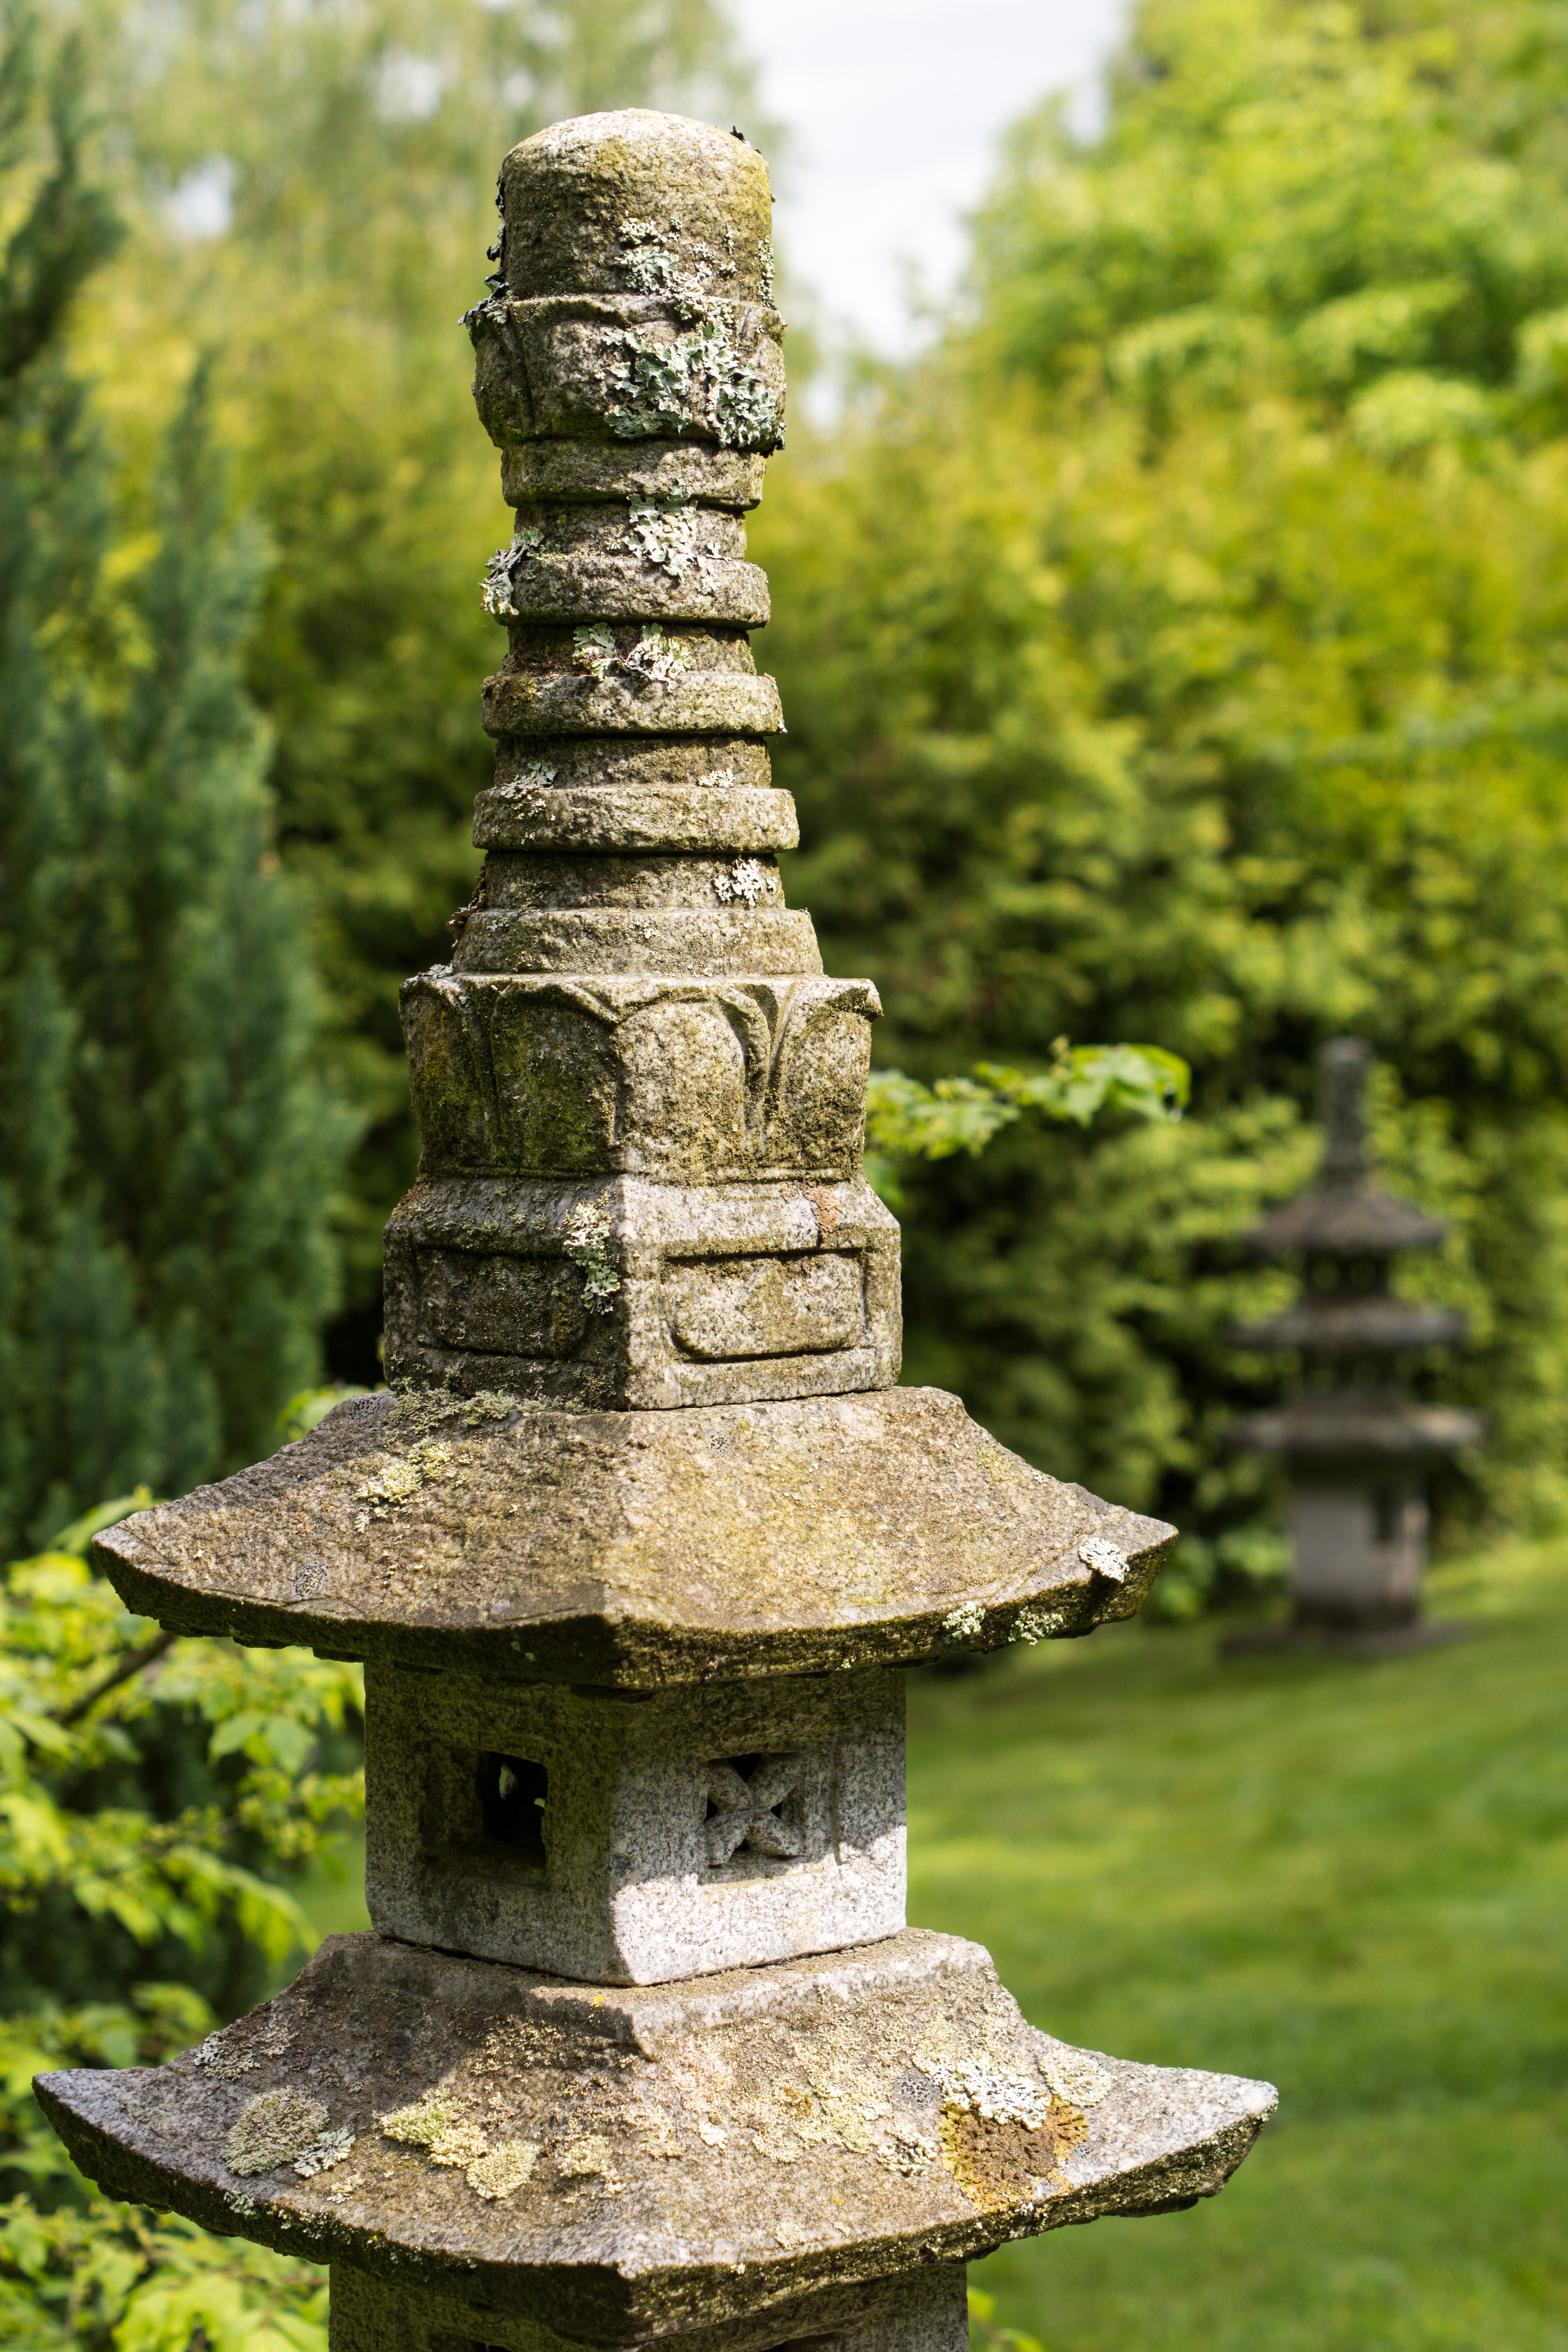
tree, monument, statue, lantern, relax, tower, garden, japanese garden, sculpture, relaxation, temple, fountain, water feature, pagoda, feng shui, stone lantern